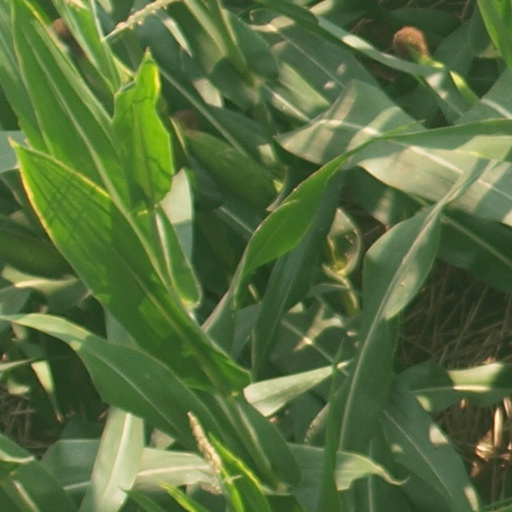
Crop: maize; corn